Man Mein Hai Visshwas

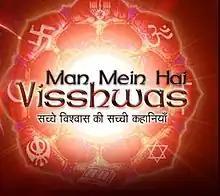
Promotional logo

Man Mein Hai Visshwas is an Indian drama anthology television series that aired on Sony TV channel. In the series, Nitish Bharadwaj presents stories based on people's real-life experiences, which mainly revolve around faith.